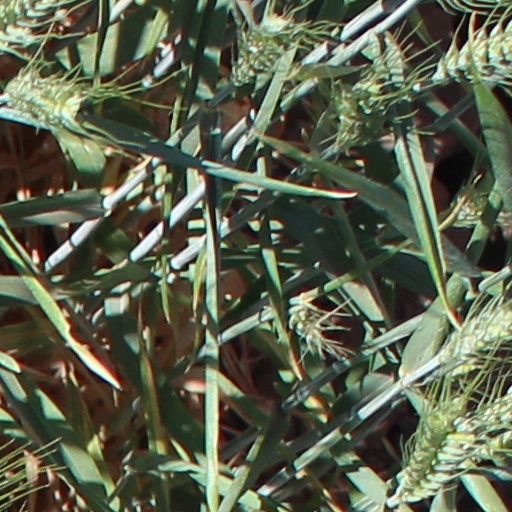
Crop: wheat